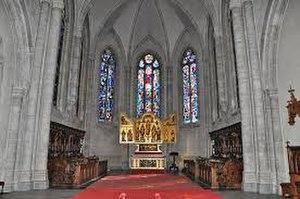
choeur
La cathédrale Notre-Dame de Sion est l’église principale du diocèse de Sion. Elle est dédiée à Marie.